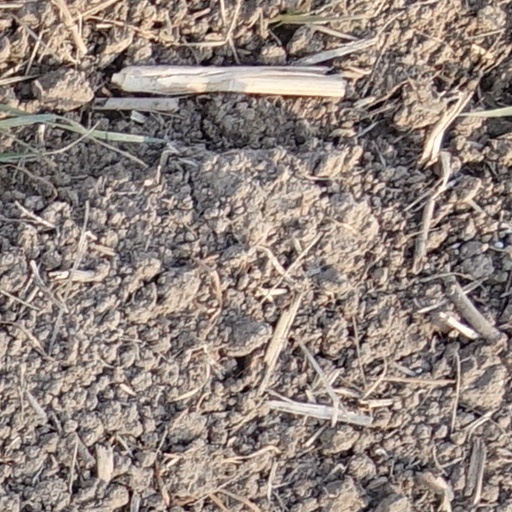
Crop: wheat